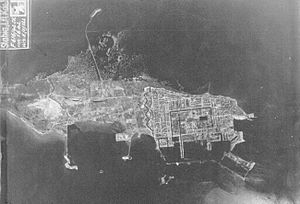
Kotlin (ø) / Geografi
Foto af Kotlin Ø, 1. juni 1942, Luftwaffe.
Kotlin, er en russisk ø, der ligger i Den Finske Bugt 32 km vest for Sankt Petersborg i Østersøen. Kotlin adskiller Nevabugten fra resten af Finske Bugt, og øen fungerer som en indgang til Sankt Petersborg og har som sådan været centrum i flere militære begivenheder.